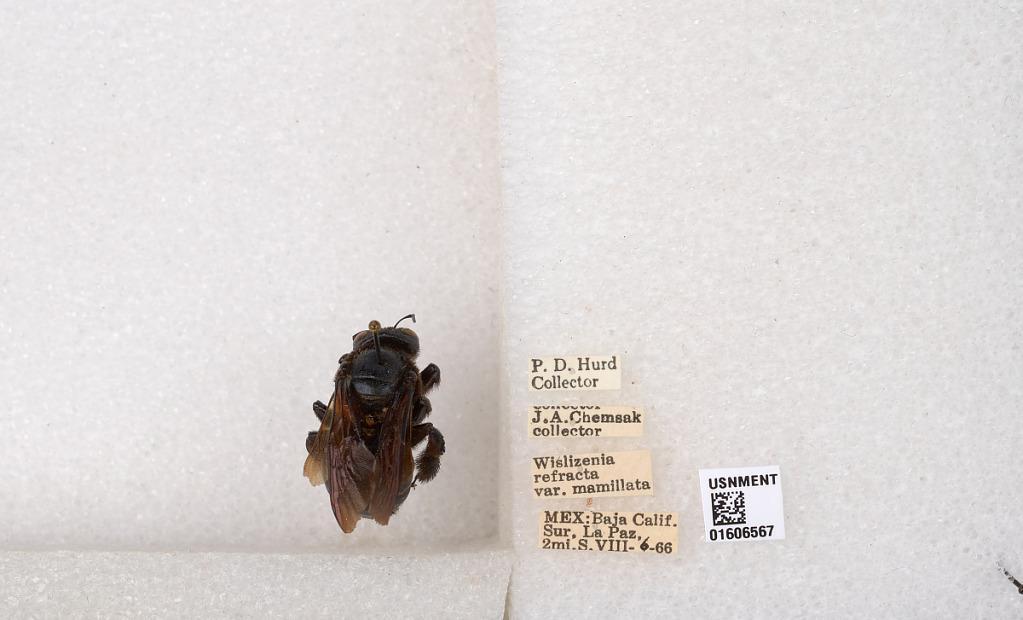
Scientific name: Xylocopa (Xylocopoides) californica arizonensis Cresson
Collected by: P. Hurd & J. Chemsak
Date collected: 1966-8-6
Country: Mexico
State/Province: Baja California Sur
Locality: La Paz, 2 mi. S